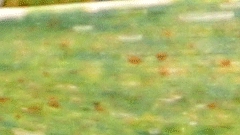
Label: Wheat___Brown_Rust